French architecture

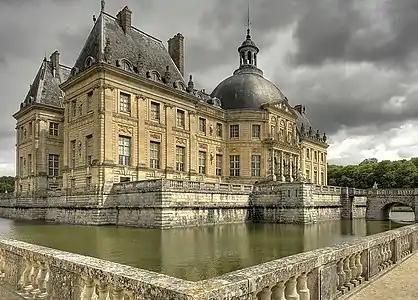
Château de Vaux-le-Vicomte

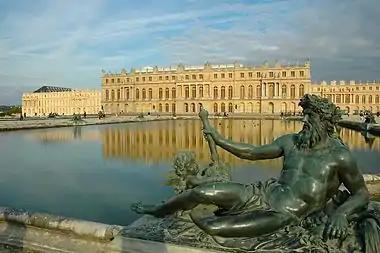
Palace of Versailles

French Baroque is a form of Baroque architecture that evolved in France during the reigns of Louis XIII (1610–43), Louis XIV (1643–1714) and Louis XV (1714–74). French Baroque profoundly influenced 18th-century secular architecture throughout Europe. Although the open three wing layout of the palace was established in France as the canonical solution as early as the 16th century, it was the Palais du Luxembourg (1615–20) by Salomon de Brosse that determined the sober and classicizing direction that French Baroque architecture was to take. For the first time, the "corps de logis" was emphasized as the representative main part of the building, while the side wings were treated as hierarchically inferior and appropriately scaled down. The medieval tower has been completely replaced by the central projection in the shape of a monumental three-storey gateway.